Alexander König

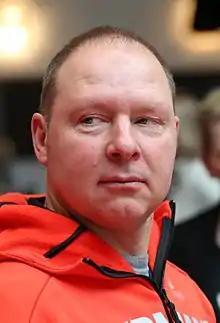
Alexander König (2018)

Alexander König (born 23 August 1966) is a German figure skating coach and former competitor. Competing in pairs with Peggy Schwarz, he became the 1988 European bronze medalist and placed seventh at three Winter Olympics. As a single skater, he is the 1982 World Junior bronze medalist.